Coral Gables Woman's Club

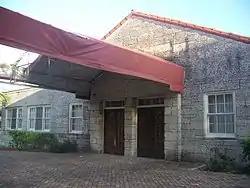
Coral Gables Woman's Club in Coral Gables, Florida, April 2011

The Coral Gables Woman's Club is a historic woman's club in Coral Gables, Florida.